Moores Peak

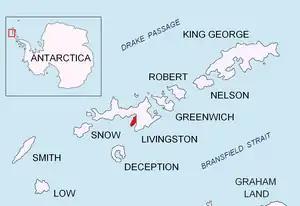
Location of Hurd Peninsula on Livingston Island in the South Shetland Islands.

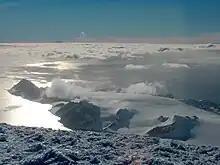
Moores Peak (in the centre, slightly to the left) from Mount Friesland.

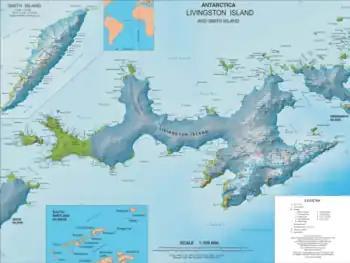
Topographic map of Livingston Island and Smith Island.

Moores Peak is the prominent rocky peak rising to 407 m on Hurd Peninsula, Livingston Island in the South Shetland Islands, Antarctica and surmounting False Bay to the southeast.